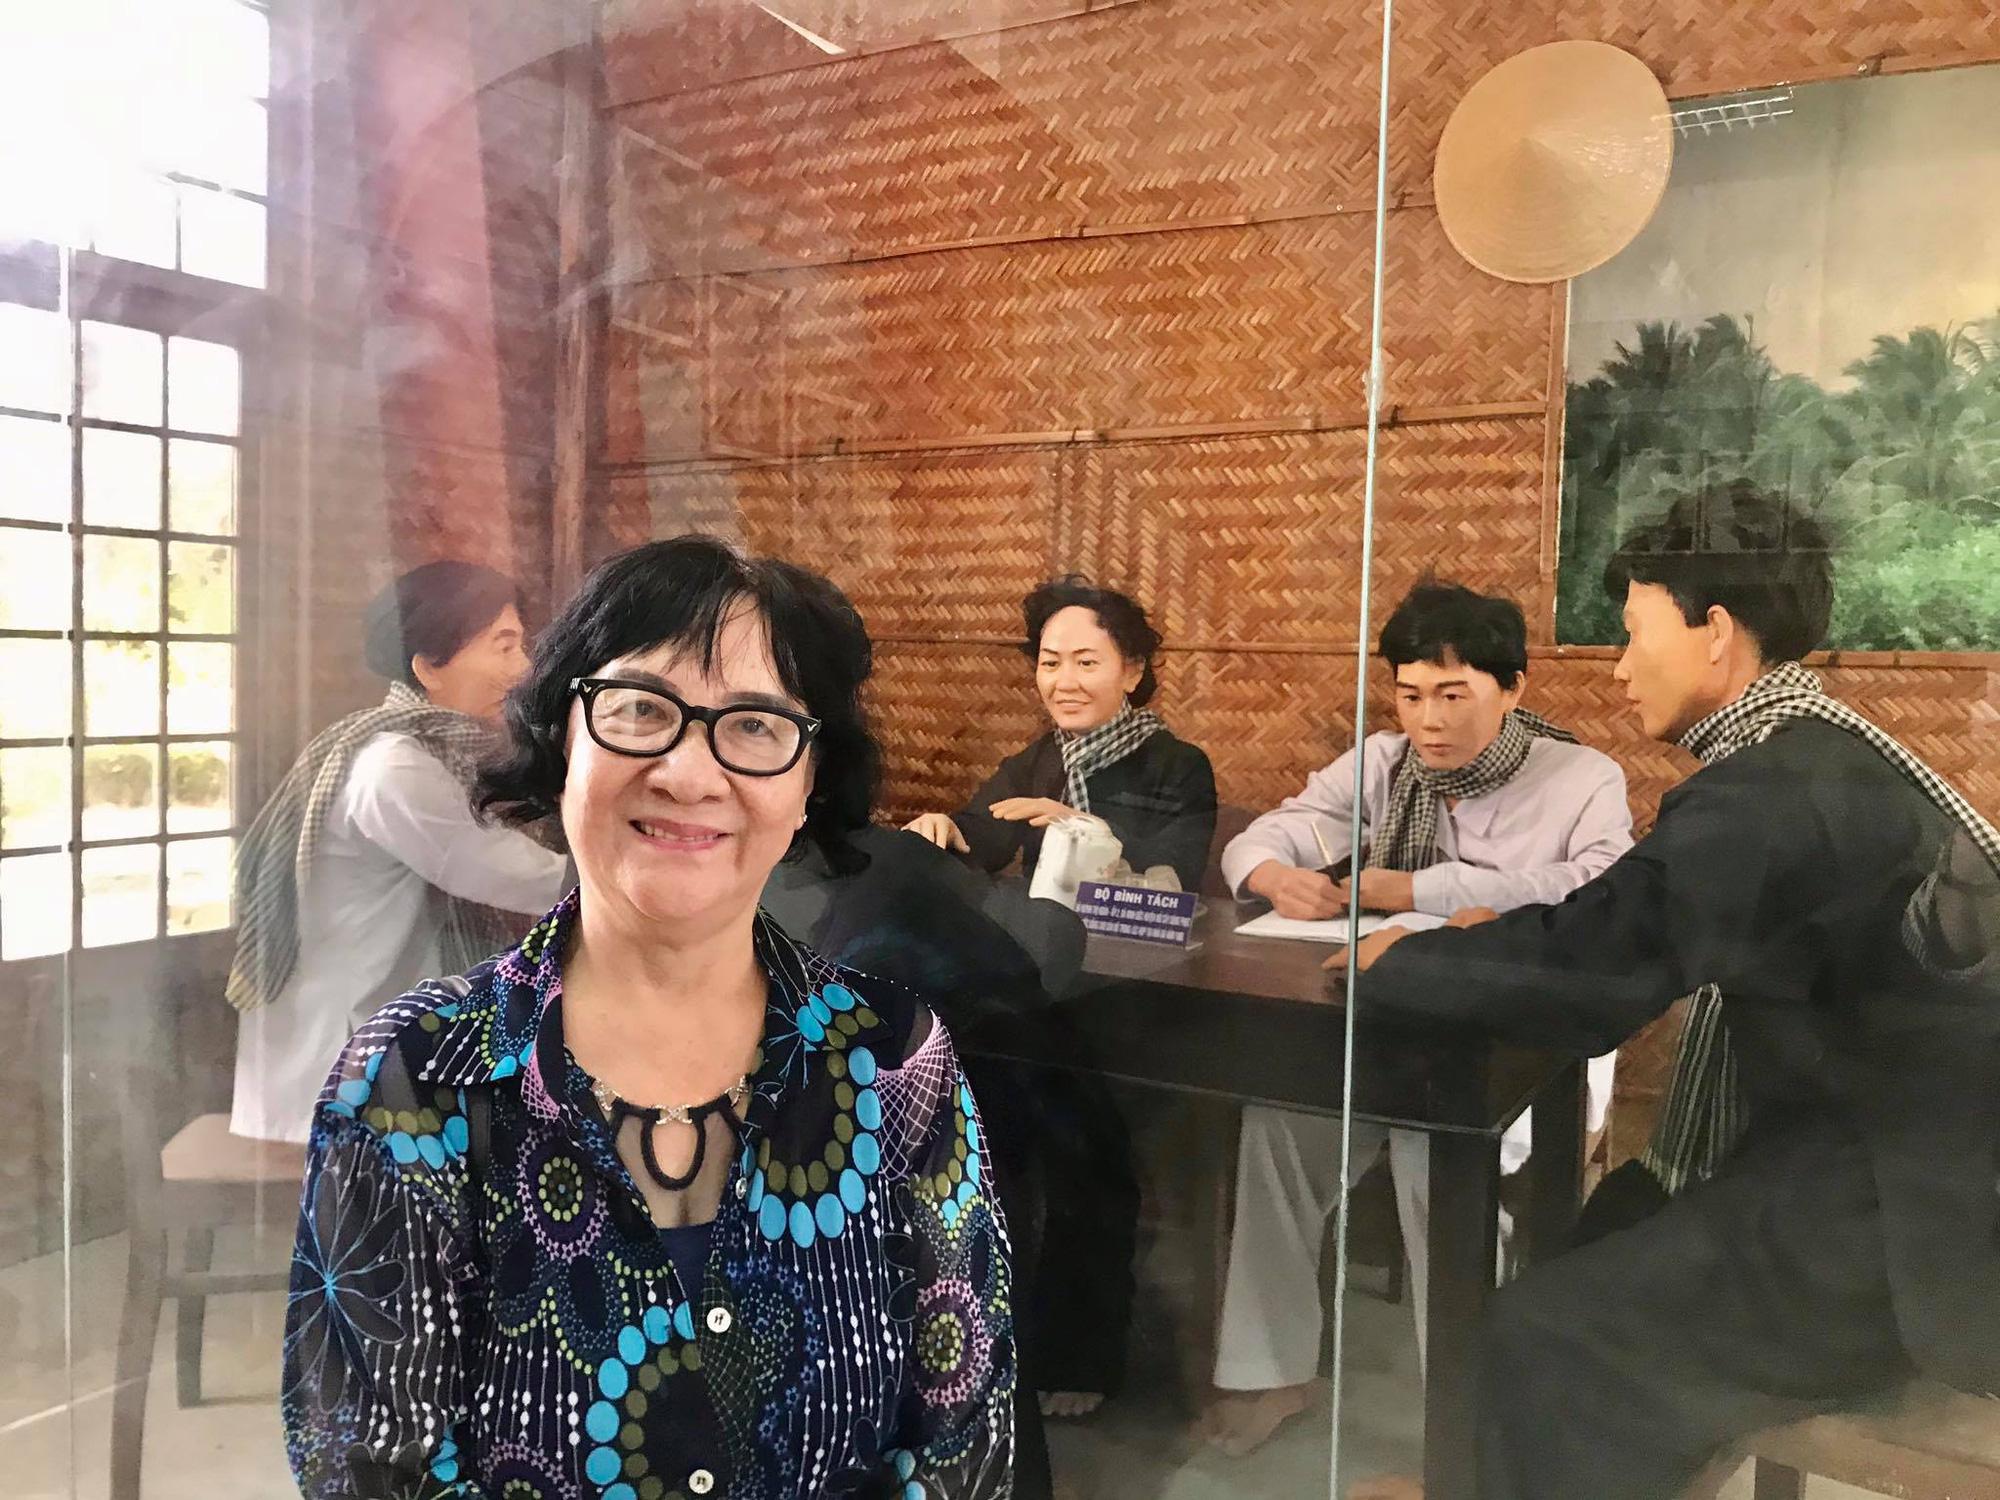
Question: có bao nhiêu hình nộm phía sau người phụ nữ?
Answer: có bốn hình nộm phía sau người phụ nữ